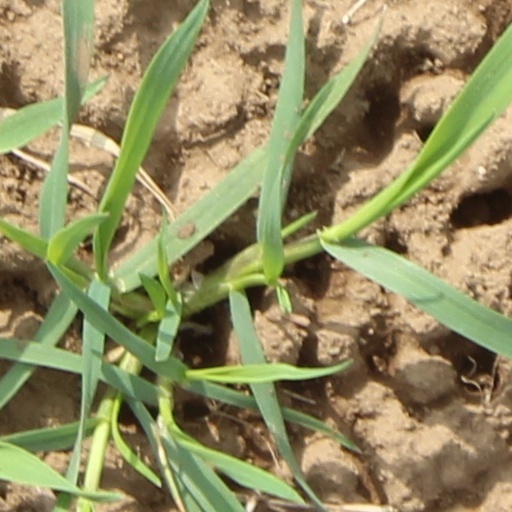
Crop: wheat